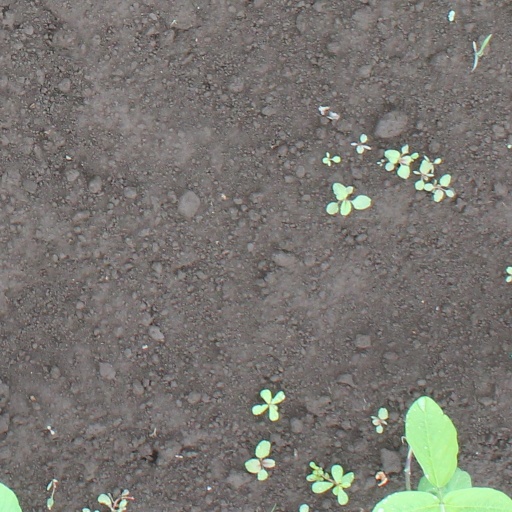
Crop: soybean